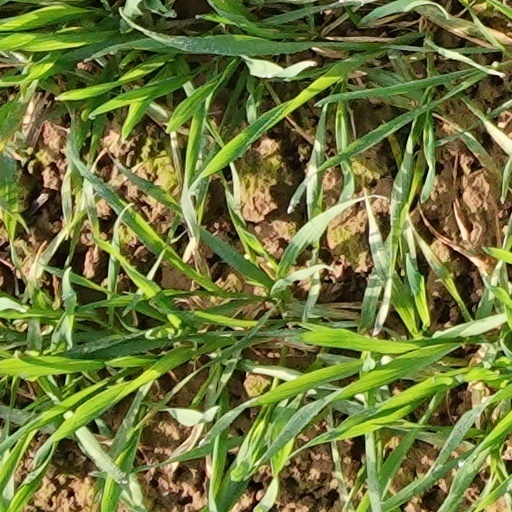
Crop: wheat